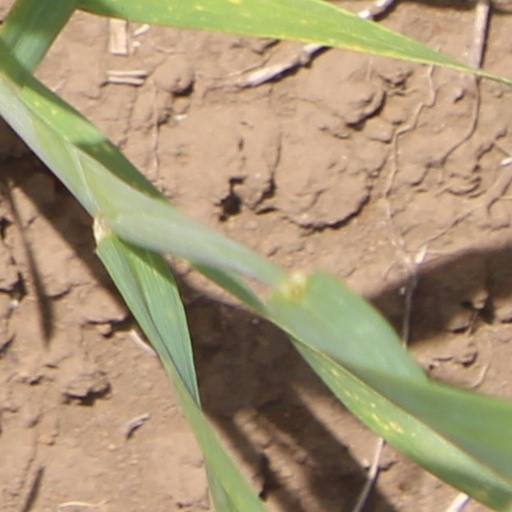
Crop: wheat